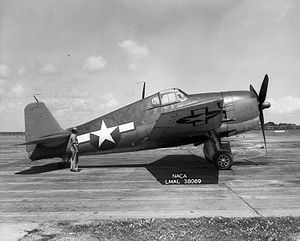
Grumman F6F Hellcat / Versioner
XF6F-4 med R-2800-27 Double Wasp.
"Grumman F6F Hellcat var et jagerfly til brug på hangarskibe, der blev udviklet som afløser for F4F Wildcat til brug i United States Navy. Selv om F6F lignede sin forgænger havde den et helt nyt design og var udstyret med en 2.000 hk Pratt & Whitney R-2800. Nogle kaldte den for ""Wildcats storebror"". Hellcat og Vought F4U Corsair var de mest anvendte jagerfly i den amerikanske flåde i den anden halvdel af 2. verdenskrig.